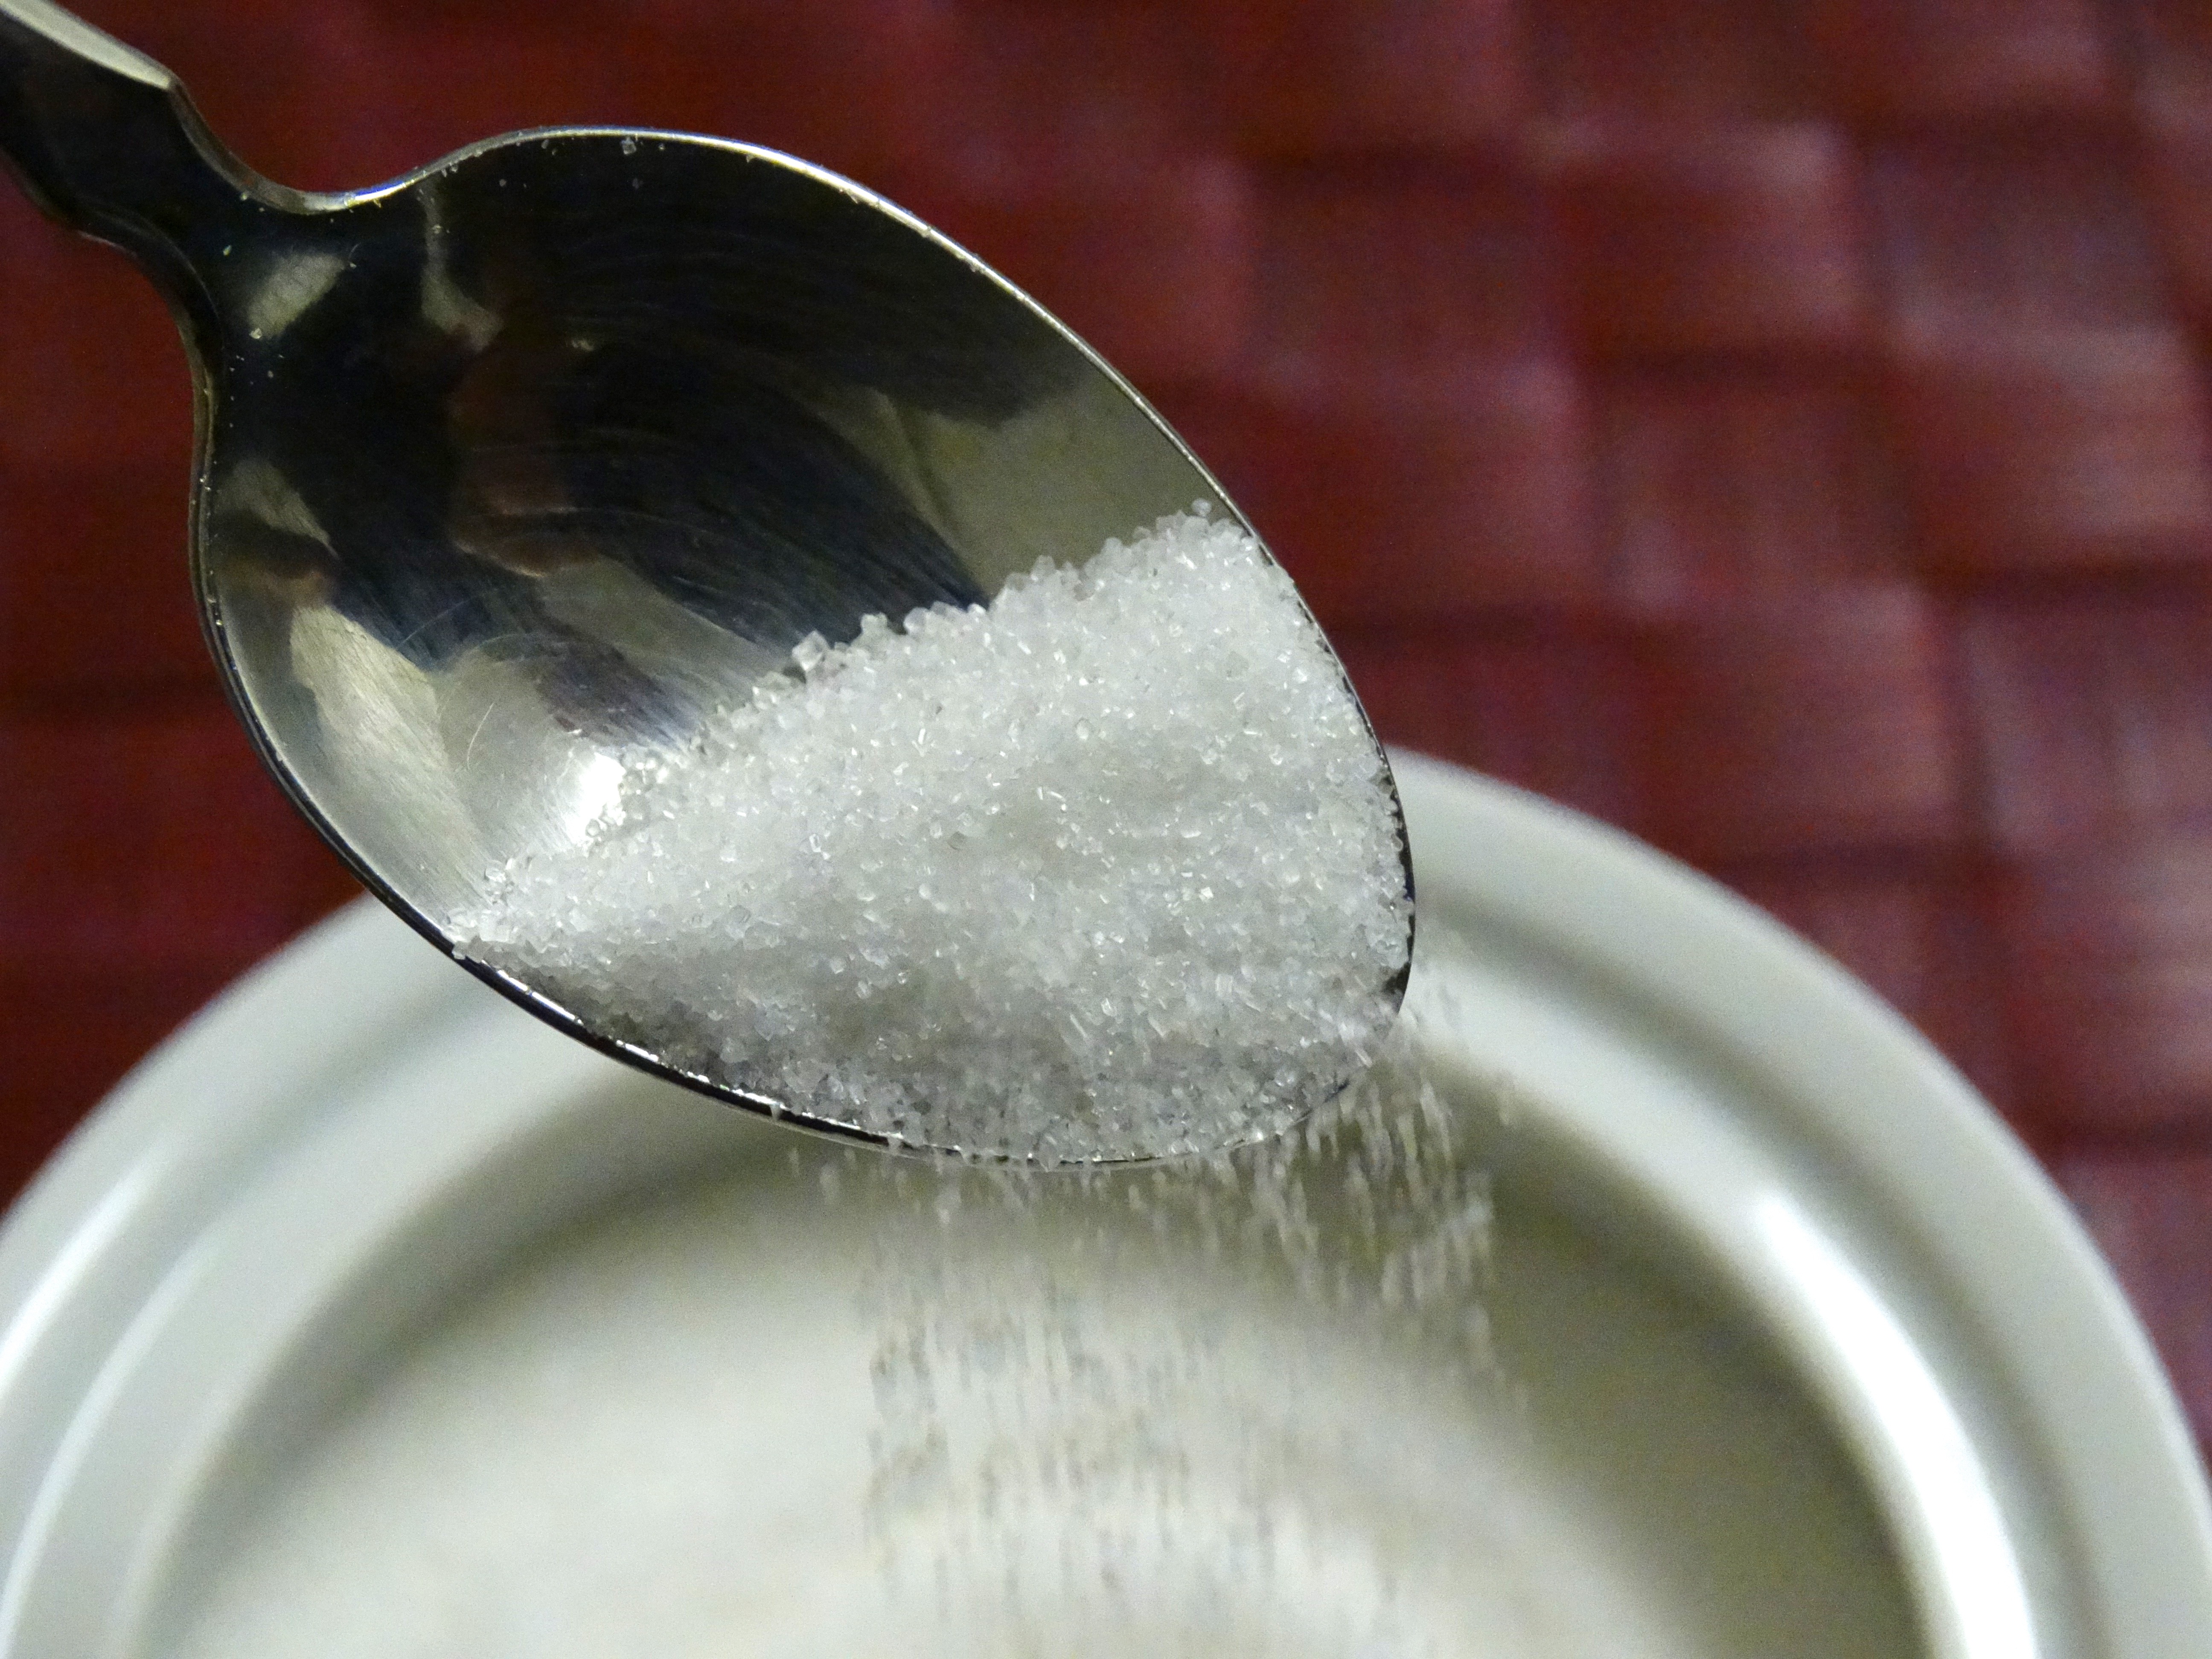
cutlery, sweet, glass, food, produce, spoon, jewellery, sugar, silver, mineral, trickle, sweeteners